Taming Sari Tower

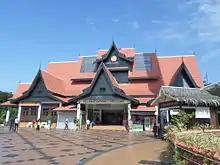
Ticketing counter building

Taming Sari Tower is a 24-story, 110-meter-tall gyro tower in Malacca City, Malacca, Malaysia. It is the first and tallest gyro tower in Malaysia. The tower was opened to the public on 18 April 2008 and officiated by then Chief Minister of Malacca, Mohd Ali Rustam on 17 May 2008. Its design was taken from the eponymous legendary keris which belonged to Hang Tuah. The tower offers a 360-degree panoramic view of Malacca City and beyond, and is able to accommodate 80 people per viewing session, which lasts about 7 minutes.